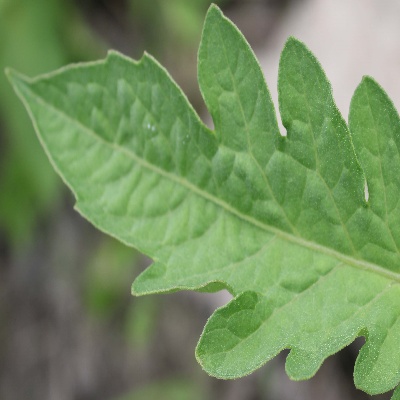
Crop: Tomato
Condition: healthy